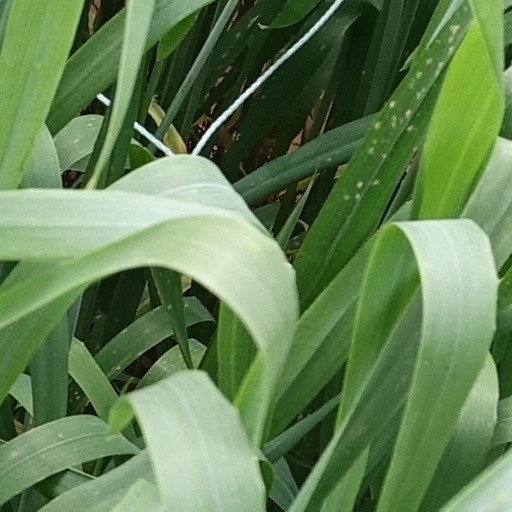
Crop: wheat